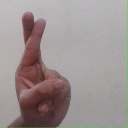
अक्षर: र